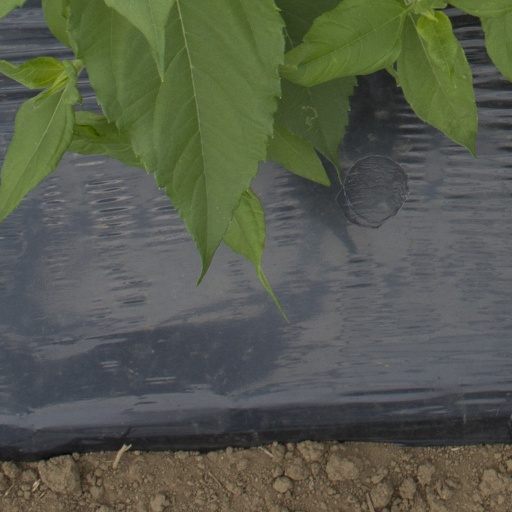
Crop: Jerusalem artichoke